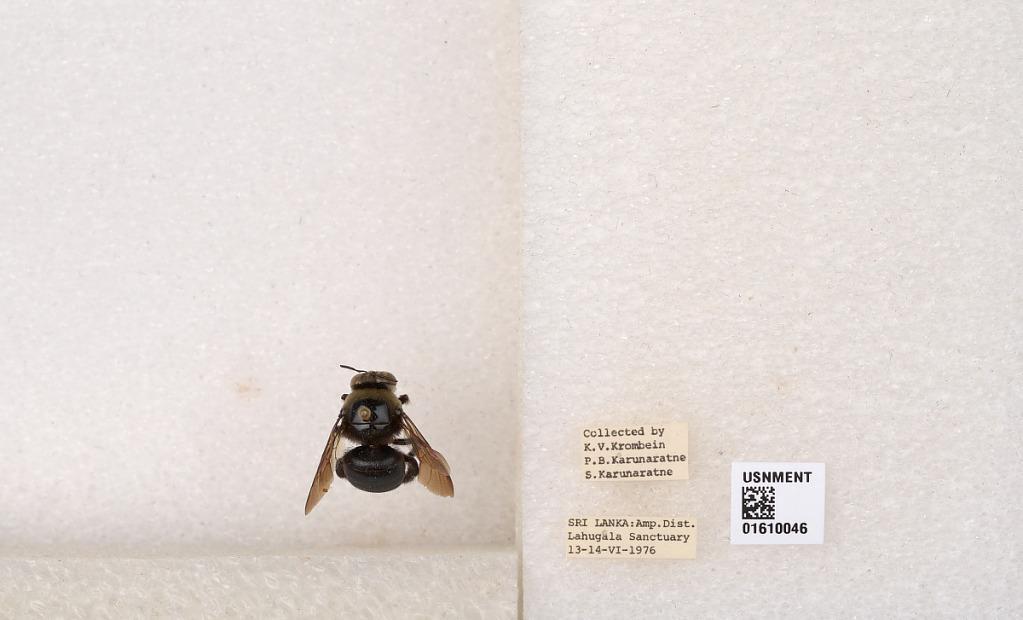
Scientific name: Xylocopa (Nodula) amethystina (Fabricius)
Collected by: K. Krombein, P. Karunaratne & S. Karunaratne
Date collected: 1976-6-13
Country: Sri Lanka
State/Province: Eastern
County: Ampara
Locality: Lahugala Sanctuary
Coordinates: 6.88339, 81.7331